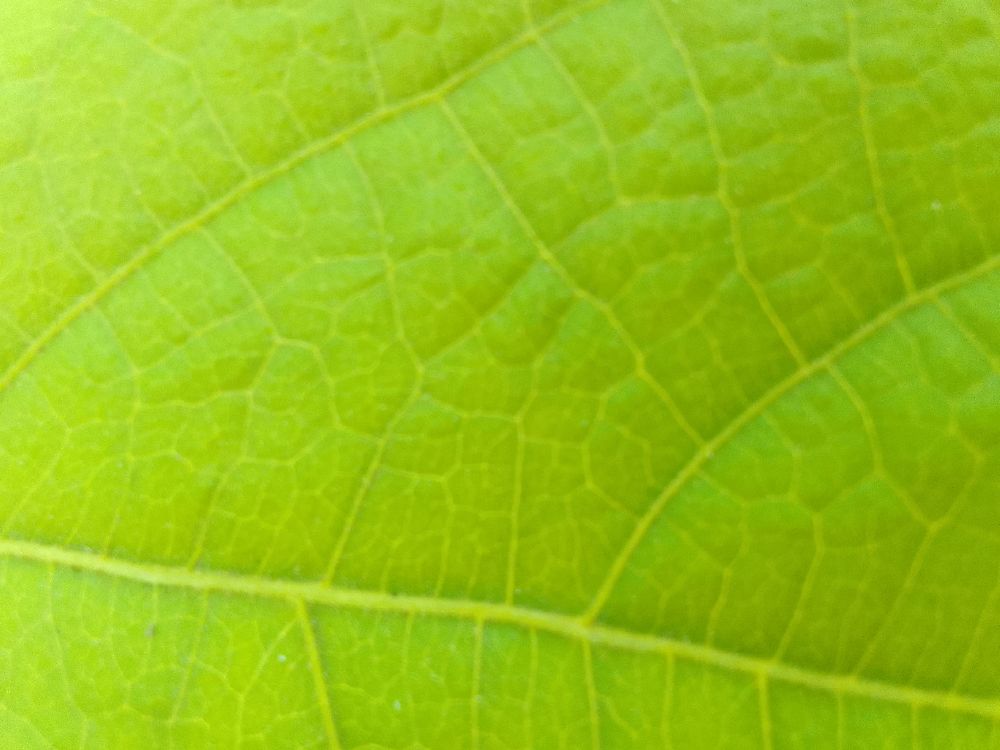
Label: healthy